Frightmare (wrestler)

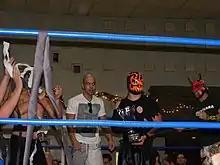
Chikara locker room celebrating Frightmare's Young Lions Cup victory over BDK's Lince Dorado

After managing to pin Crossbones in an eight-man tag team match on March 20, Mike Quackenbush suggested that Frightmare should start going after the Young Lions Cup. Frightmare received his shot at the Cup on June 26, but was defeated when the champion, BDK member Tim Donst, choked him out with a necktie. On August 27, Frightmare entered the eighth annual Young Lions Cup tournament, defeating Brendan Michael Thomas, who had eliminated him from the tournament the previous year, in his first round match. Later that same night, he defeated Christian Abel, Kaio, Amasis, Johnny Gargano and Akira Tozawa in a six-way elimination match to advance to the finals of the tournament. On August 29 Frightmare defeated BDK member Lince Dorado to win the eighth Young Lions Cup tournament and score Chikara's first major victory in its war against BDK. Frightmare made his first successful defense of the Young Lions Cup on September 19, defeating BDK's Pinkie Sanchez. On October 23 Frightmare successfully defended the Young Lions Cup against Johnny Gargano, who cashed in his "Golden Opportunity" to get a title match. The following week Frightmare made his first tour of Japan with Osaka Pro Wrestling. On December 12, 2010, at the season nine finale, "Reality is Relative", Incoherence aligned themselves with Hallowicked's long–time rival UltraMantis Black by saving him from Sinn Bodhi and The Batiri. On March 13, 2011, Frightmare broke Max Boyer's record from 2006 for most successful defenses of the Young Lions Cup, when he defeated Batiri member Obariyon to make his sixth successful defense. On April 15, Frightmare, Hallowicked and UltraMantis Black, now known collectively as the Spectral Envoy, were eliminated from the 2011 King of Trios in the first round by Team Dragon Gate (Akira Tozawa, Kagetora and Super Shisa). On June 26, Frightmare defeated Batiri member Kodama to make his seventh and final Young Lions Cup defense. On August 27, he was stripped of the title in time for the ninth annual Young Lions Cup tournament. The Spectral Envoy and the Dark Army (Sinn Bodhi, Kobald, Kodama and Obariyon) faced each other in an eight-man tag team match on September 18, when the former was joined by UltraMantis Black's former Order of the Neo-Solar Temple partner Crossbones. The Spectral Envoy managed to win the match, after Ultramantis pinned Bodhi. Afterwards, Frightmare was sidelined for the next eight months with an injury, before returning on May 20, 2012, during Chikara's tenth anniversary weekend. On September 14, Frightmare, Hallowicked and UltraMantis Black entered the 2012 King of Trios, defeating Mihara, The Mysterious and Handsome Stranger and Tito Santana in their first round match. The following day, the Spectral Envoy advanced to the semifinals of the tournament, after defeating their rival team The Batiri. However, following the match, the Spectral Envoy was attacked by members of The Batiri and Ophidian. On the third and final day of the tournament, the Spectral Envoy first defeated F.I.S.T. (Chuck Taylor, Icarus and Johnny Gargano) in the semifinals and then Team ROH (Mike Bennett, Matt Jackson and Nick Jackson) in the finals, despite interference from The Batiri, Delirious and Ophidian, to win the 2012 King of Trios. On December 2 at Chikara's third internet pay-per-view, Under the Hood, the Spectral Envoy, represented by Frightmare, Hallowicked, UltraMantis Black and the returning Blind Rage and Crossbones, defeated The Batiri, Delirious and Ophidian in a ten-man tag team match.